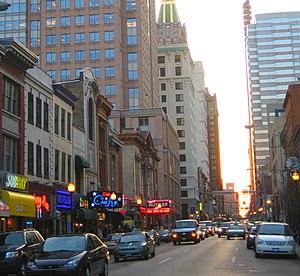
Baltimore est une ville du Nord-Est des États-Unis située dans l'État du Maryland. Constituant un des plus grands ports maritimes de la côte est, la ville abrite la prestigieuse université Johns-Hopkins et, dans sa banlieue, un campus de l'université du Maryland. Toutefois, un quart de sa population vit sous le seuil de pauvreté, ce qui la classe en 56ᵉ position des villes les plus pauvres des États-Unis. À noter que 11 % de la population était sans emploi en 2012.
La ville de Baltimore dans le Maryland possède une position centrale dans les États de la façade atlantique des États-Unis. Cette position centrale donne à sa culture une sorte de brassage culturel entre le nord et le sud du pays. La ville peut se targuer toutefois de posséder une culture qui lui est propre.